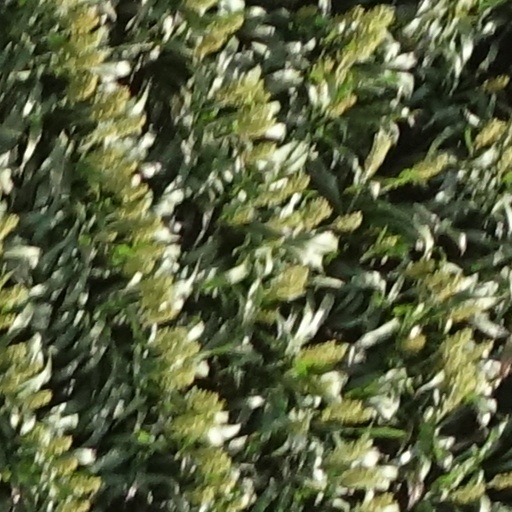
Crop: sorghum